Cardiacs

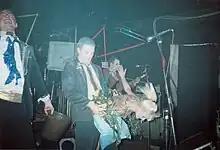
Cardiacs live in Amsterdam, 1987

In the autumn of 2004, Torabi officially replaced Poole as Cardiacs' second guitarist, and made his formal debut as a full group member at the annual London Astoria concert on 12 November (Poole would go on to concentrate on God Damn Whores, various Wildhearts-related projects, Crayola Lectern and others). This lineup performed classic songs on Radio2XS in December 2004 as part of the station's "Barn Sessions". A number of other new members were drafted into the Cardiacs lineup around the same time – three backing singers (Claire Lemmon and Melanie Woods of Sidi Bou Said, plus former Shrubbies and current North Sea Radio Orchestra singer Sharron Fortnam) and two percussionists – Cathy Harabaras and Dawn Staple – playing mostly bass drums.